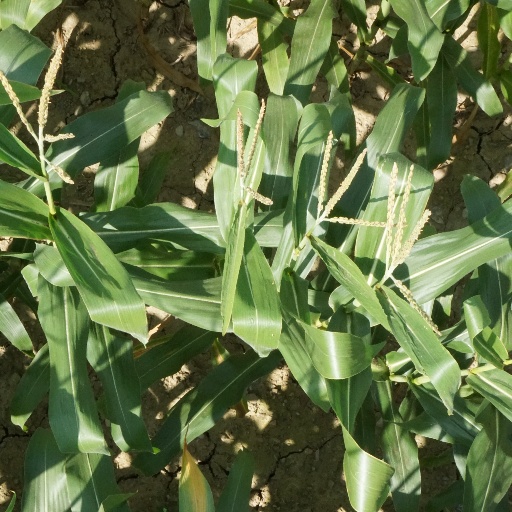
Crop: maize; corn